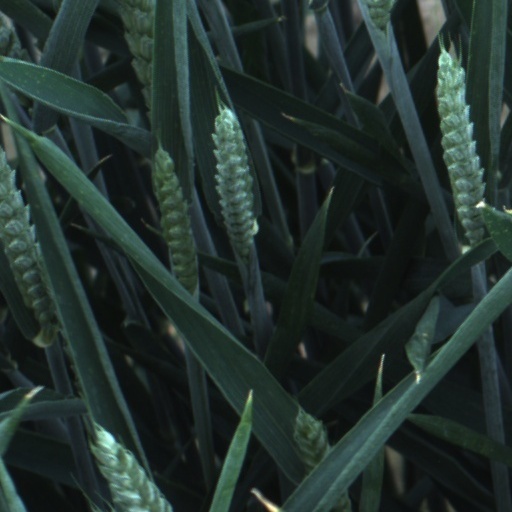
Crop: wheat